West Ryde railway station

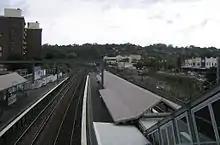
Looking north from the footbridge the diverging outbound tracks can be seen, the old goods shed and goods yard area are visible to the right

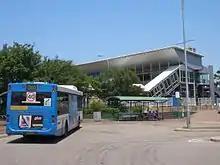
West Ryde railway station bus interchange

West Ryde station opened on 17 September 1886 as Ryde, being renamed West Ryde on 8 October 1945. Immediately north of the station, a loop that runs to Epping commences. This opened on 24 October 1978. On 27 November 1989, a southbound loop from Eastwood opened, this resulted in the existing southbound platform being converted to an island platform.